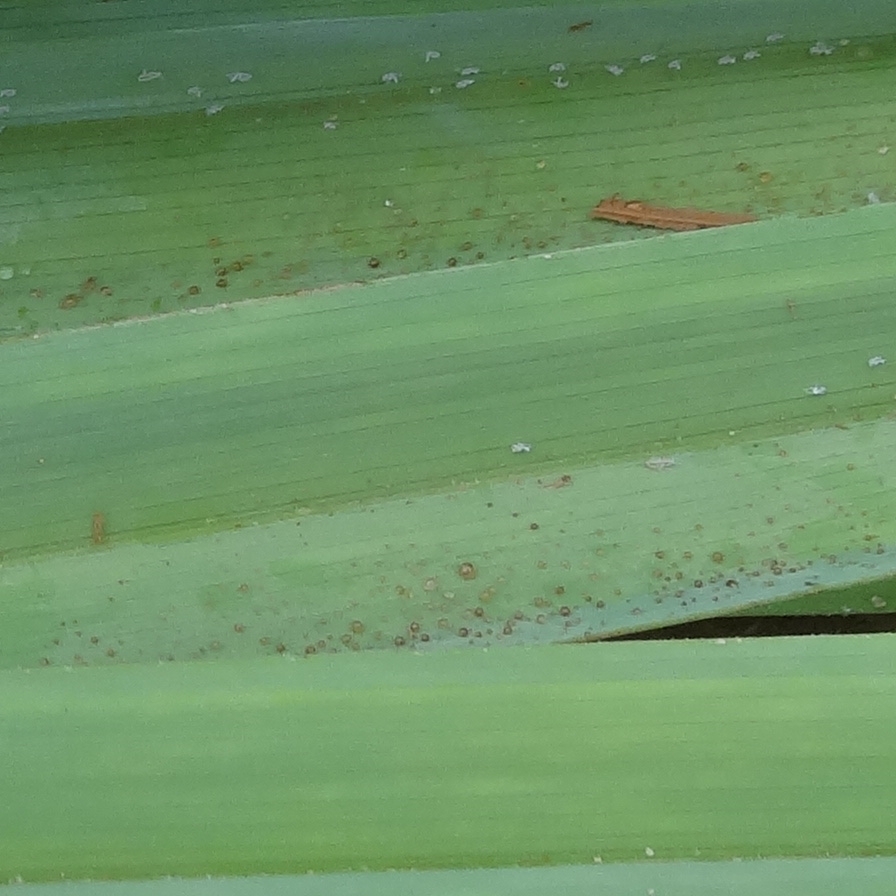
Label: Dubas